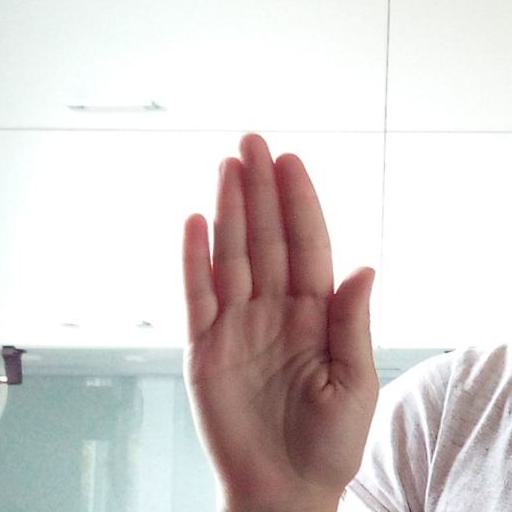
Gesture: stop